2006 Michigan gubernatorial election

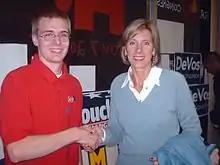
Dick DeVos' wife, Betsy, with a supporter at a campaign event in Houghton County.

After her first election as governor in 2002, Granholm was widely seen as a rising star in the Democratic Party. Her popularity dropped after she took office in 2003, largely due to a weak economy and high unemployment. In August 2006, her approval rating was 47 percent.